Diges

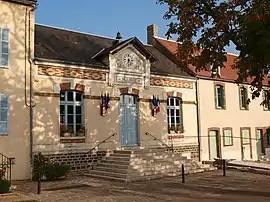
The town hall in Diges

Diges is a Commune in the Yonne department in Bourgogne-Franche-Comté in north-central France.